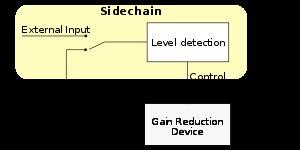
Un compresseur est un appareil de traitement du son destiné à réduire la dynamique du signal. C'est un effet audio analogique ou numérique qui réduit le niveau des parties du signal qui dépassent durablement un seuil déterminé par l'utilisateur.